Tropical cyclone effects by region

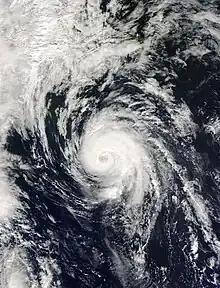
Hurricane Juan south of Nova Scotia near peak intensity

About once every three years, a hurricane or a hurricane-force post-tropical cyclone strike Canada. Canada's deadliest hurricane on record occurred in September 1775, when a hurricane killed 4,000 people in Newfoundland, mostly sailors and fishermen. The hurricane produced a storm surge, which wrecked more than 200 fishing boats. In 1873, a hurricane killed at least 223 people after passing south of Nova Scotia and making landfall on Newfoundland. Some sources indicated that at least 600 people died from the hurricane; a significant amount of the fatalities were sailors lost at sea.